Billie Lawless

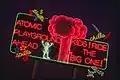
Didy Wah Didy

Didy Wah Didy is named for the last stop on a mythical railroad bound for hell (Black Southern American folklore.) With simple imagery and few words the piece is a timed neon sequence that shows a mushroom cloud forming (animated) over a boy's head. With the words "Atomic Playground Ahead" and "Kids Ride the Big One!" it is a piercing send-up of typical American roadside attractions. In three of the four corners, constantly flashing are the words "chills," "spills" and "thrills." When the "kid", who starts out smiling, then becomes alarmed, is finally "nuked," "death" with an alternating skull and crossbones flashes in the lower right hand corner. The three flashing words are surrounded by the icons common in Lawless' work, thunderbolts, dollar signs and stars. The display takes about 60 seconds to complete its sequence.